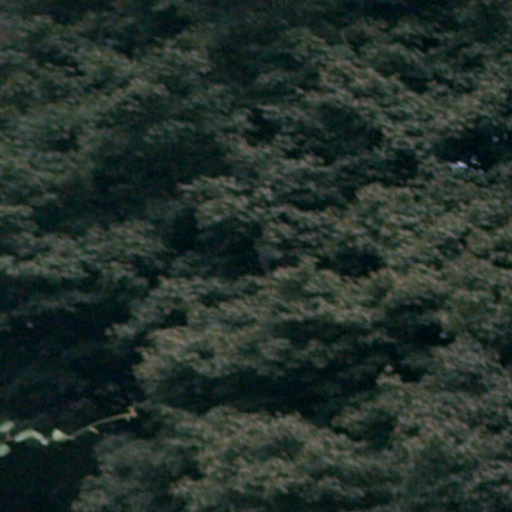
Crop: cassava